Question: Please indicate a possible affordance area of the boxing_punching_bag that can be used for punching
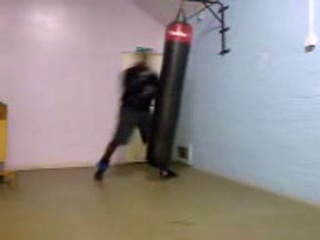
Answer: [149, 20, 198, 170]